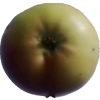
Label: Apple 11